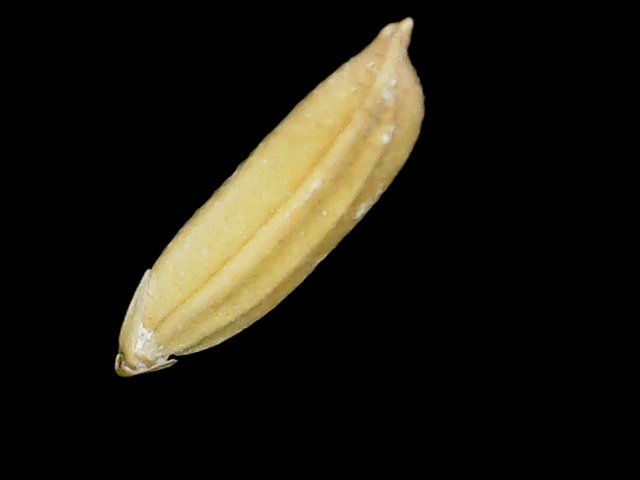
Rice variety: Binadhan24